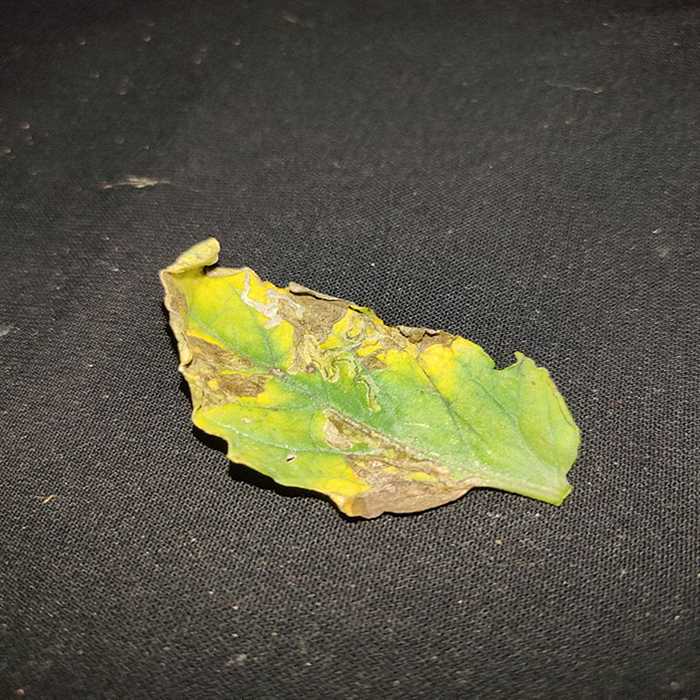
Plant: Tomato
Label: Tomato Bacterial spot